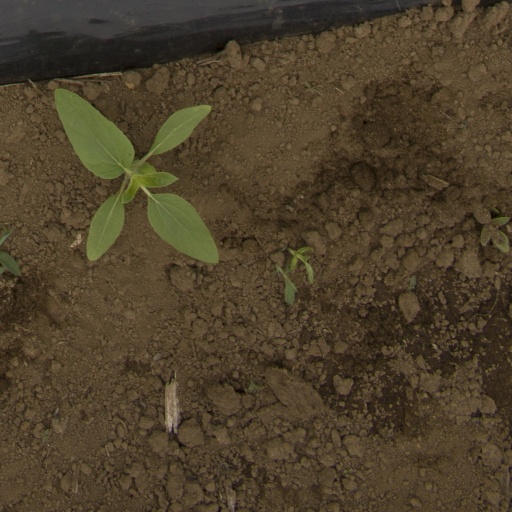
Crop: Jerusalem artichoke